Baldwin III, Count of Guînes

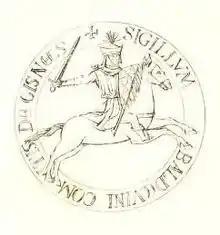
Baldwin's seal, attached to a charter of 1240.

Baldwin was the son of Arnoul II, Count of Guînes and Beatrix of Bourbourg, born at Ardres about 1198. Beatrix and her husband were on opposite sides during the War of Bouvines, or at least at cross purposes. The period saw multiple invasions of the County, in particular from Renaud I, Count of Dammartin, and heavy damage from Philip II of France, to whom Arnoul was allied. Beatrix took Baldwin to Flanders about 1214; later he was able to effect a reconciliation with his father.